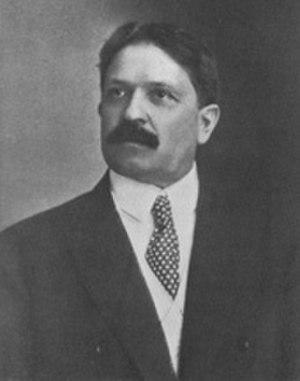
Depuis son admission à l'Union le 11 novembre 1889, Washington élit deux sénateurs, membres du Sénat fédéral.